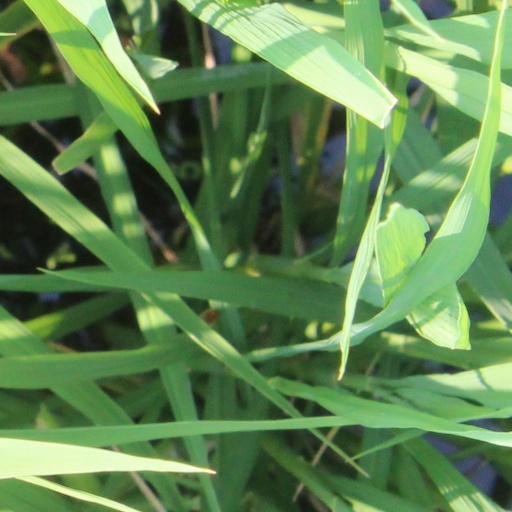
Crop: rice